Bobby Wilson (basketball, born 1951)

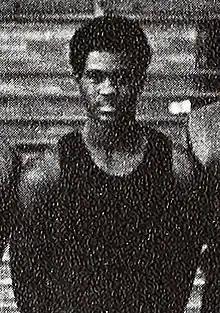
Wilson in 1969

Robert E. Wilson (born January 15, 1951) is an American former professional basketball player. He played four seasons in the National Basketball Association (NBA) with the Chicago Bulls, Boston Celtics and Indiana Pacers.